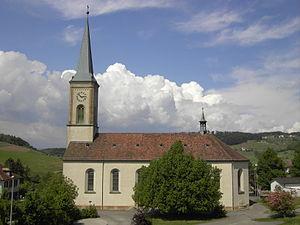
Sulz est une localité de Laufenburg et une ancienne commune du canton d'Argovie en Suisse.